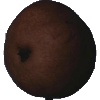
Label: pear_kaiser